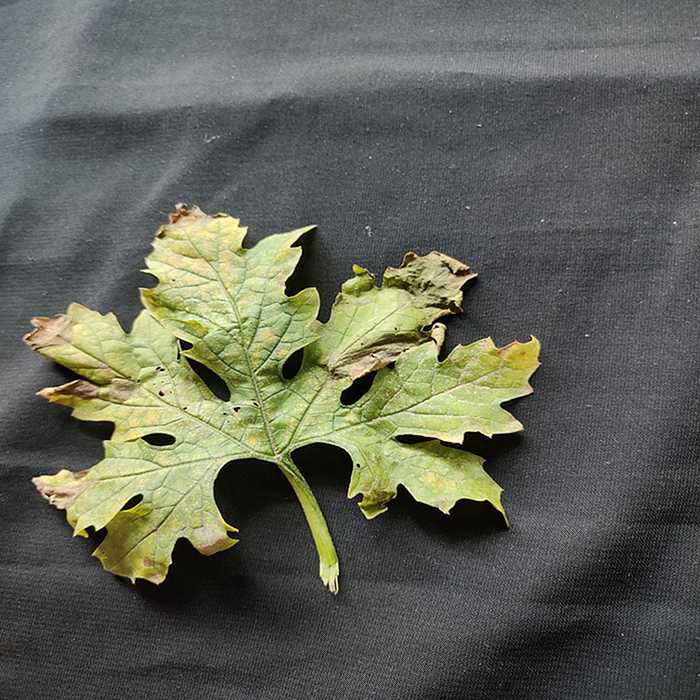
Plant: Bitter Gourd
Label: Mosaic virus